Stolta Stad!

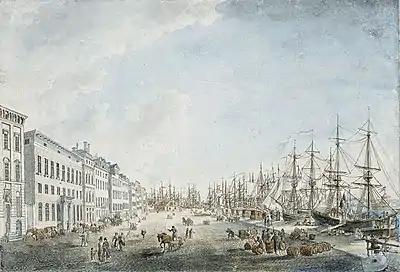
Proud city: Skeppsbron, where the characters of the Epistle wait to cross to Djurgården, to the east of Stockholm. Engraving by

Carina Burman notes in her biography of Bellman that Bellman knew the Skeppsbron area of Stockholm intimately, as it lay just outside his office in the General Directorate of Customs. She likens his description of the harbourside to that in "Fredman's Songs" no. 65, "So I look out at the shore", which includes the lyrics